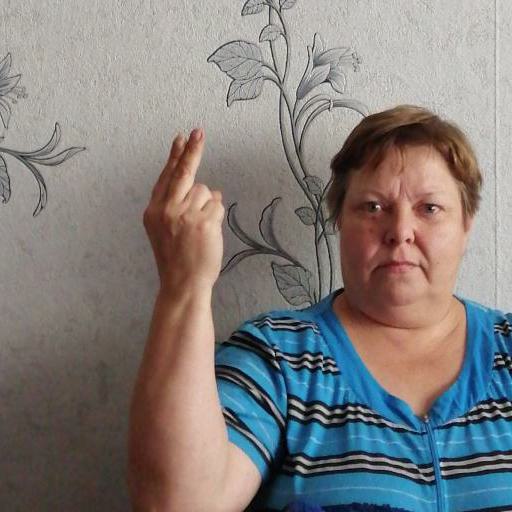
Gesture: two_up_inverted